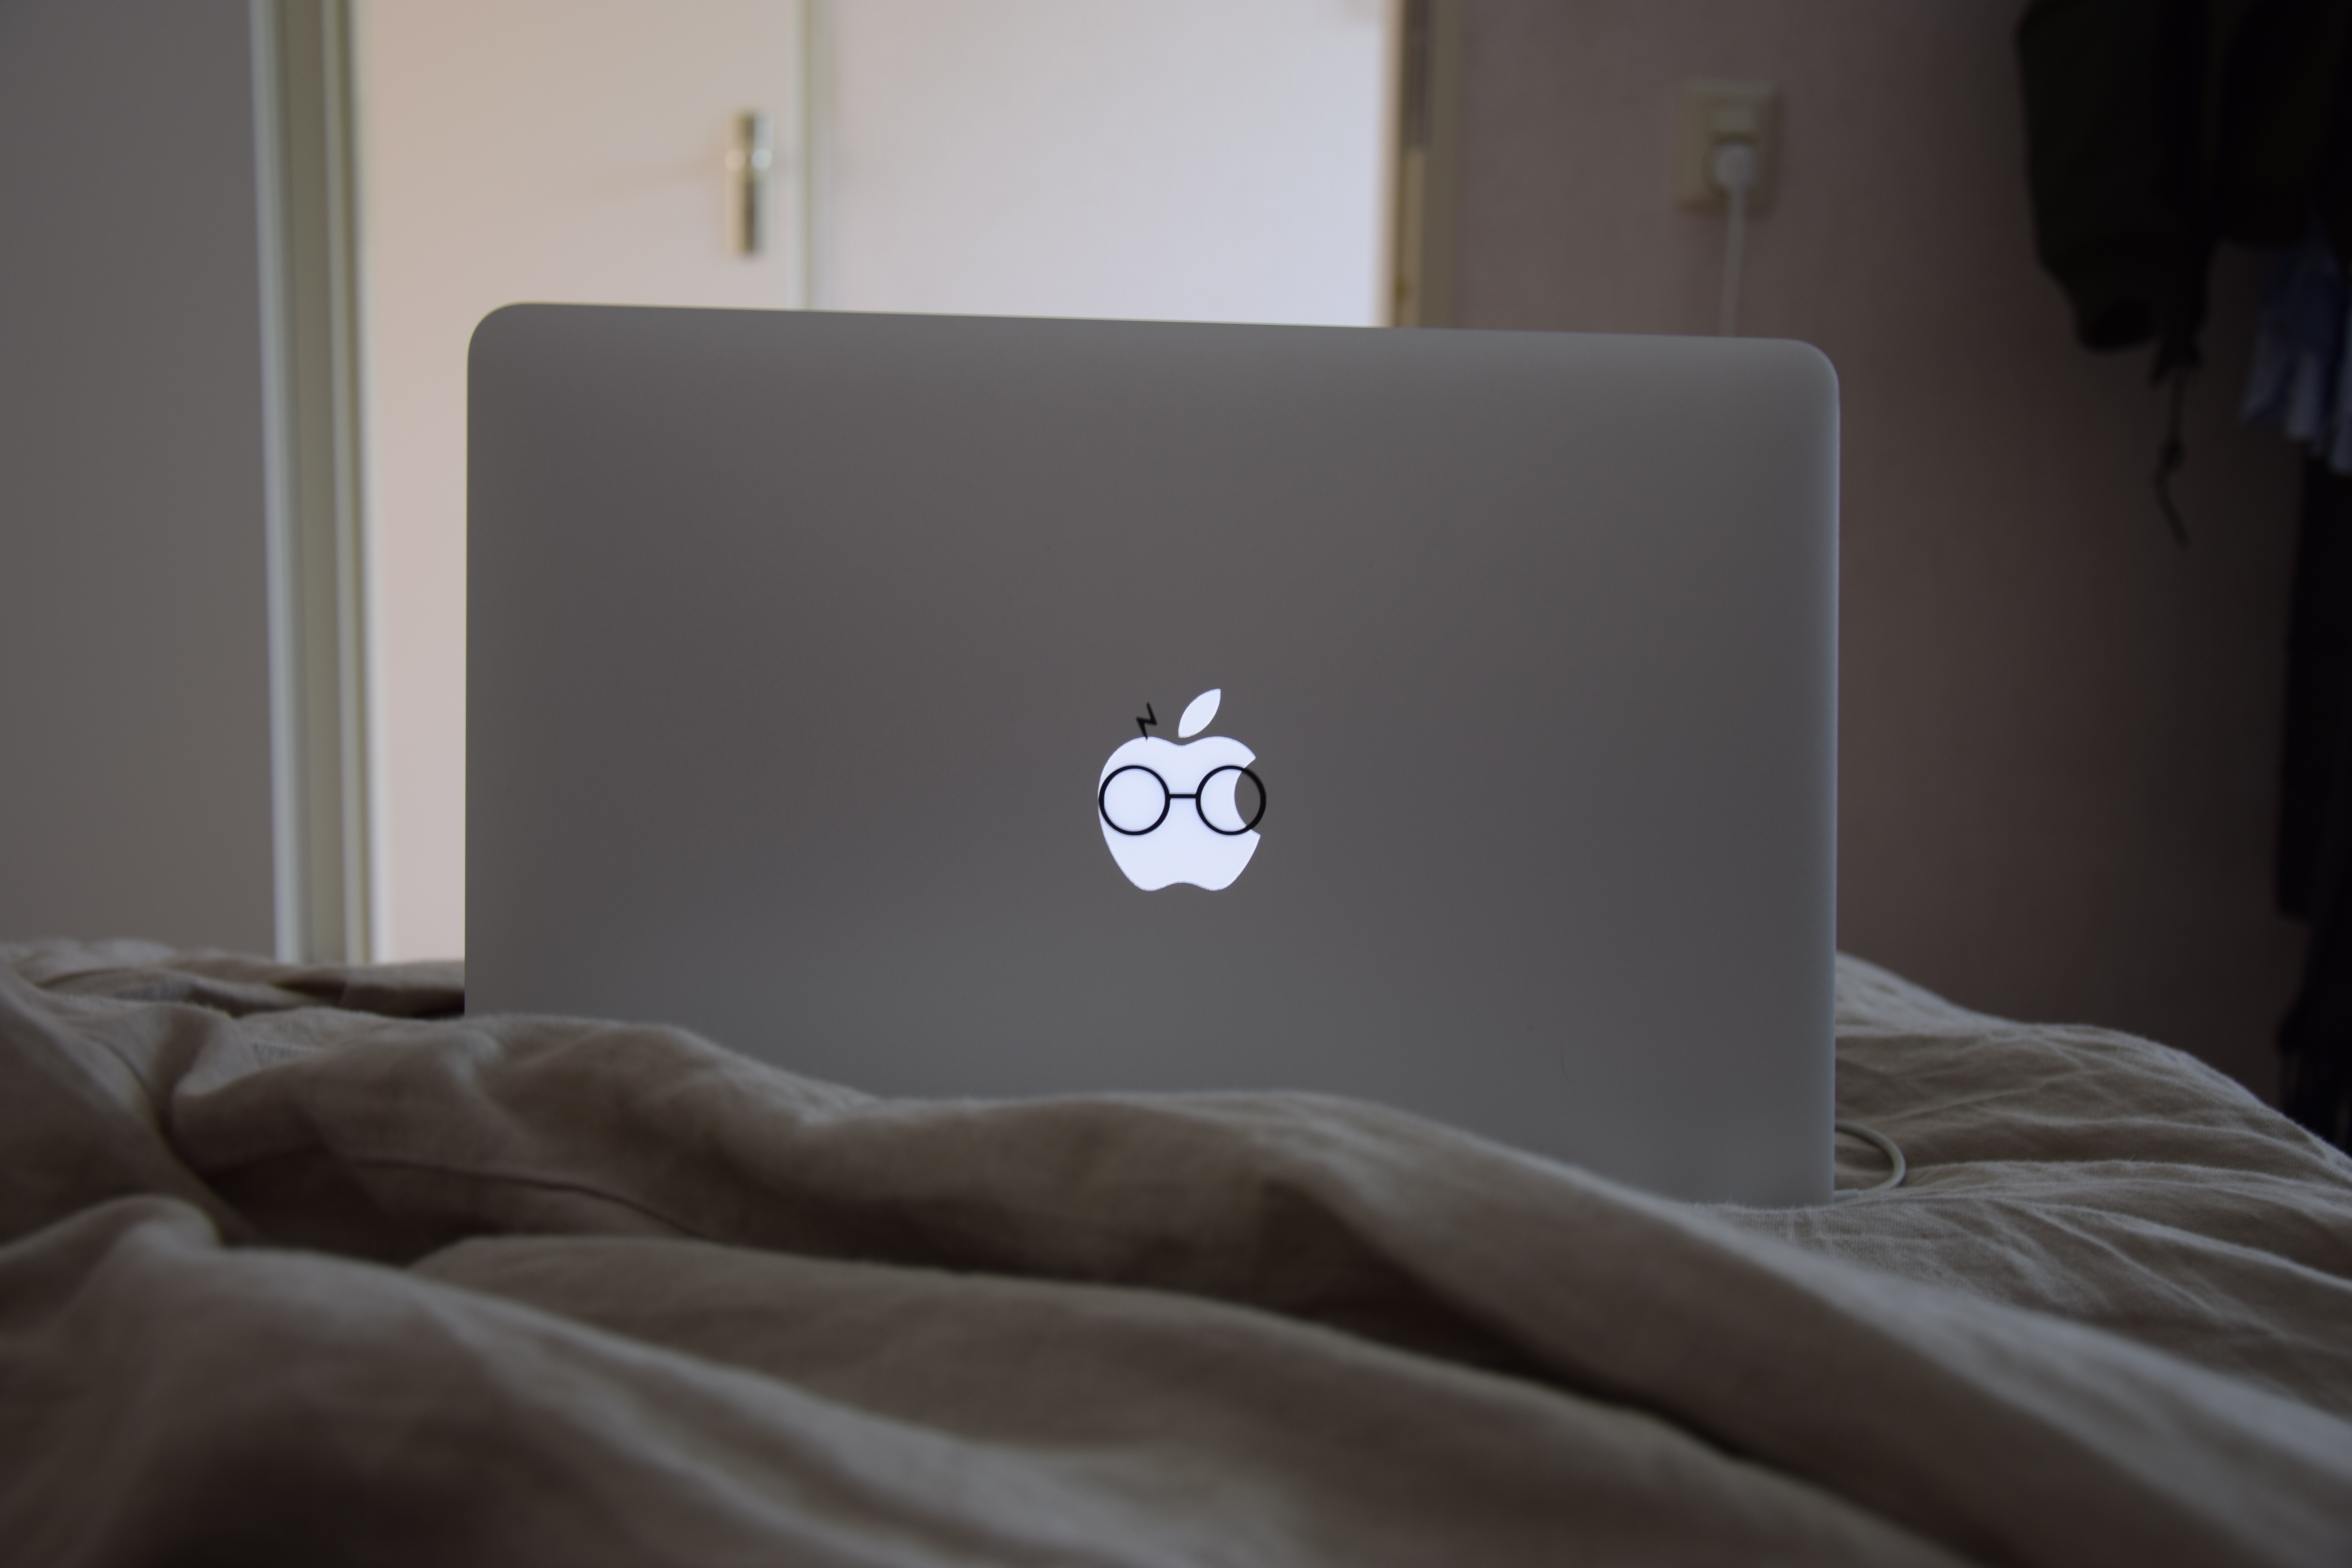
furniture, room, bed